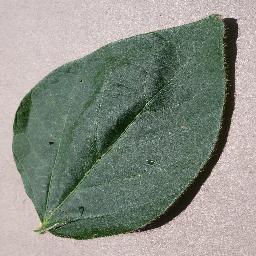
Label: Soybean___healthy